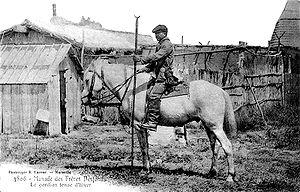
La Camargue est une région naturelle française située au bord de la mer Méditerranée, dans les départements des Bouches-du-Rhône et du Gard, et formée par le delta du Rhône. Même si le véritable centre urbain de la Camargue est Arles, la ville des Saintes-Maries-de-la-Mer se revendique comme « capitale de la Camargue » pour des raisons de promotion touristique et commerciale.
Le gardian est le gardien d'une manade camarguaise ou troupe de taureaux ou de chevaux élevée en semi-liberté et appartenant à un manadier. Pour le Code du travail, le gardian est un ouvrier agricole. Dans le monde rural de la France du XIXᵉ siècle, c'est le bouvier de Camargue.
Le Camargue est une race de petits chevaux de selle rustiques à la robe grise, originaire de la région du même nom, dans le Sud de la France dans le delta du Rhône, sur les départements du Gard et des Bouches-du-Rhône. Ce cheval vit traditionnellement en liberté dans ses marais d'origine. Son origine reste mystérieuse, bien qu'il soit considéré comme l'une des plus anciennes races du monde.
Port-Saint-Louis-du-Rhône est une commune française située dans le département des Bouches-du-Rhône en région Provence-Alpes-Côte d'Azur, créée en 1904 par nécessité d'Arles et de Lyon d'avoir un port en embouchure du Rhône.
Les Camarguais sont les habitants de la Camargue. Ils représentent une part des Occitans et des Français.